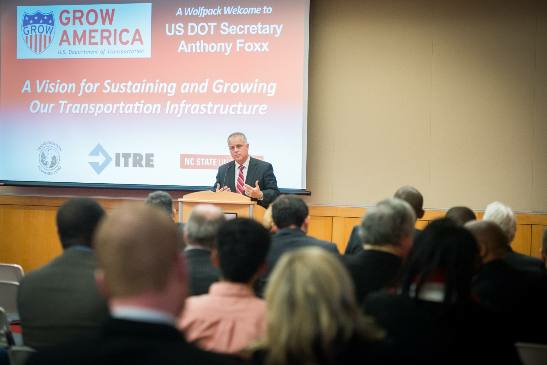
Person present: Yes